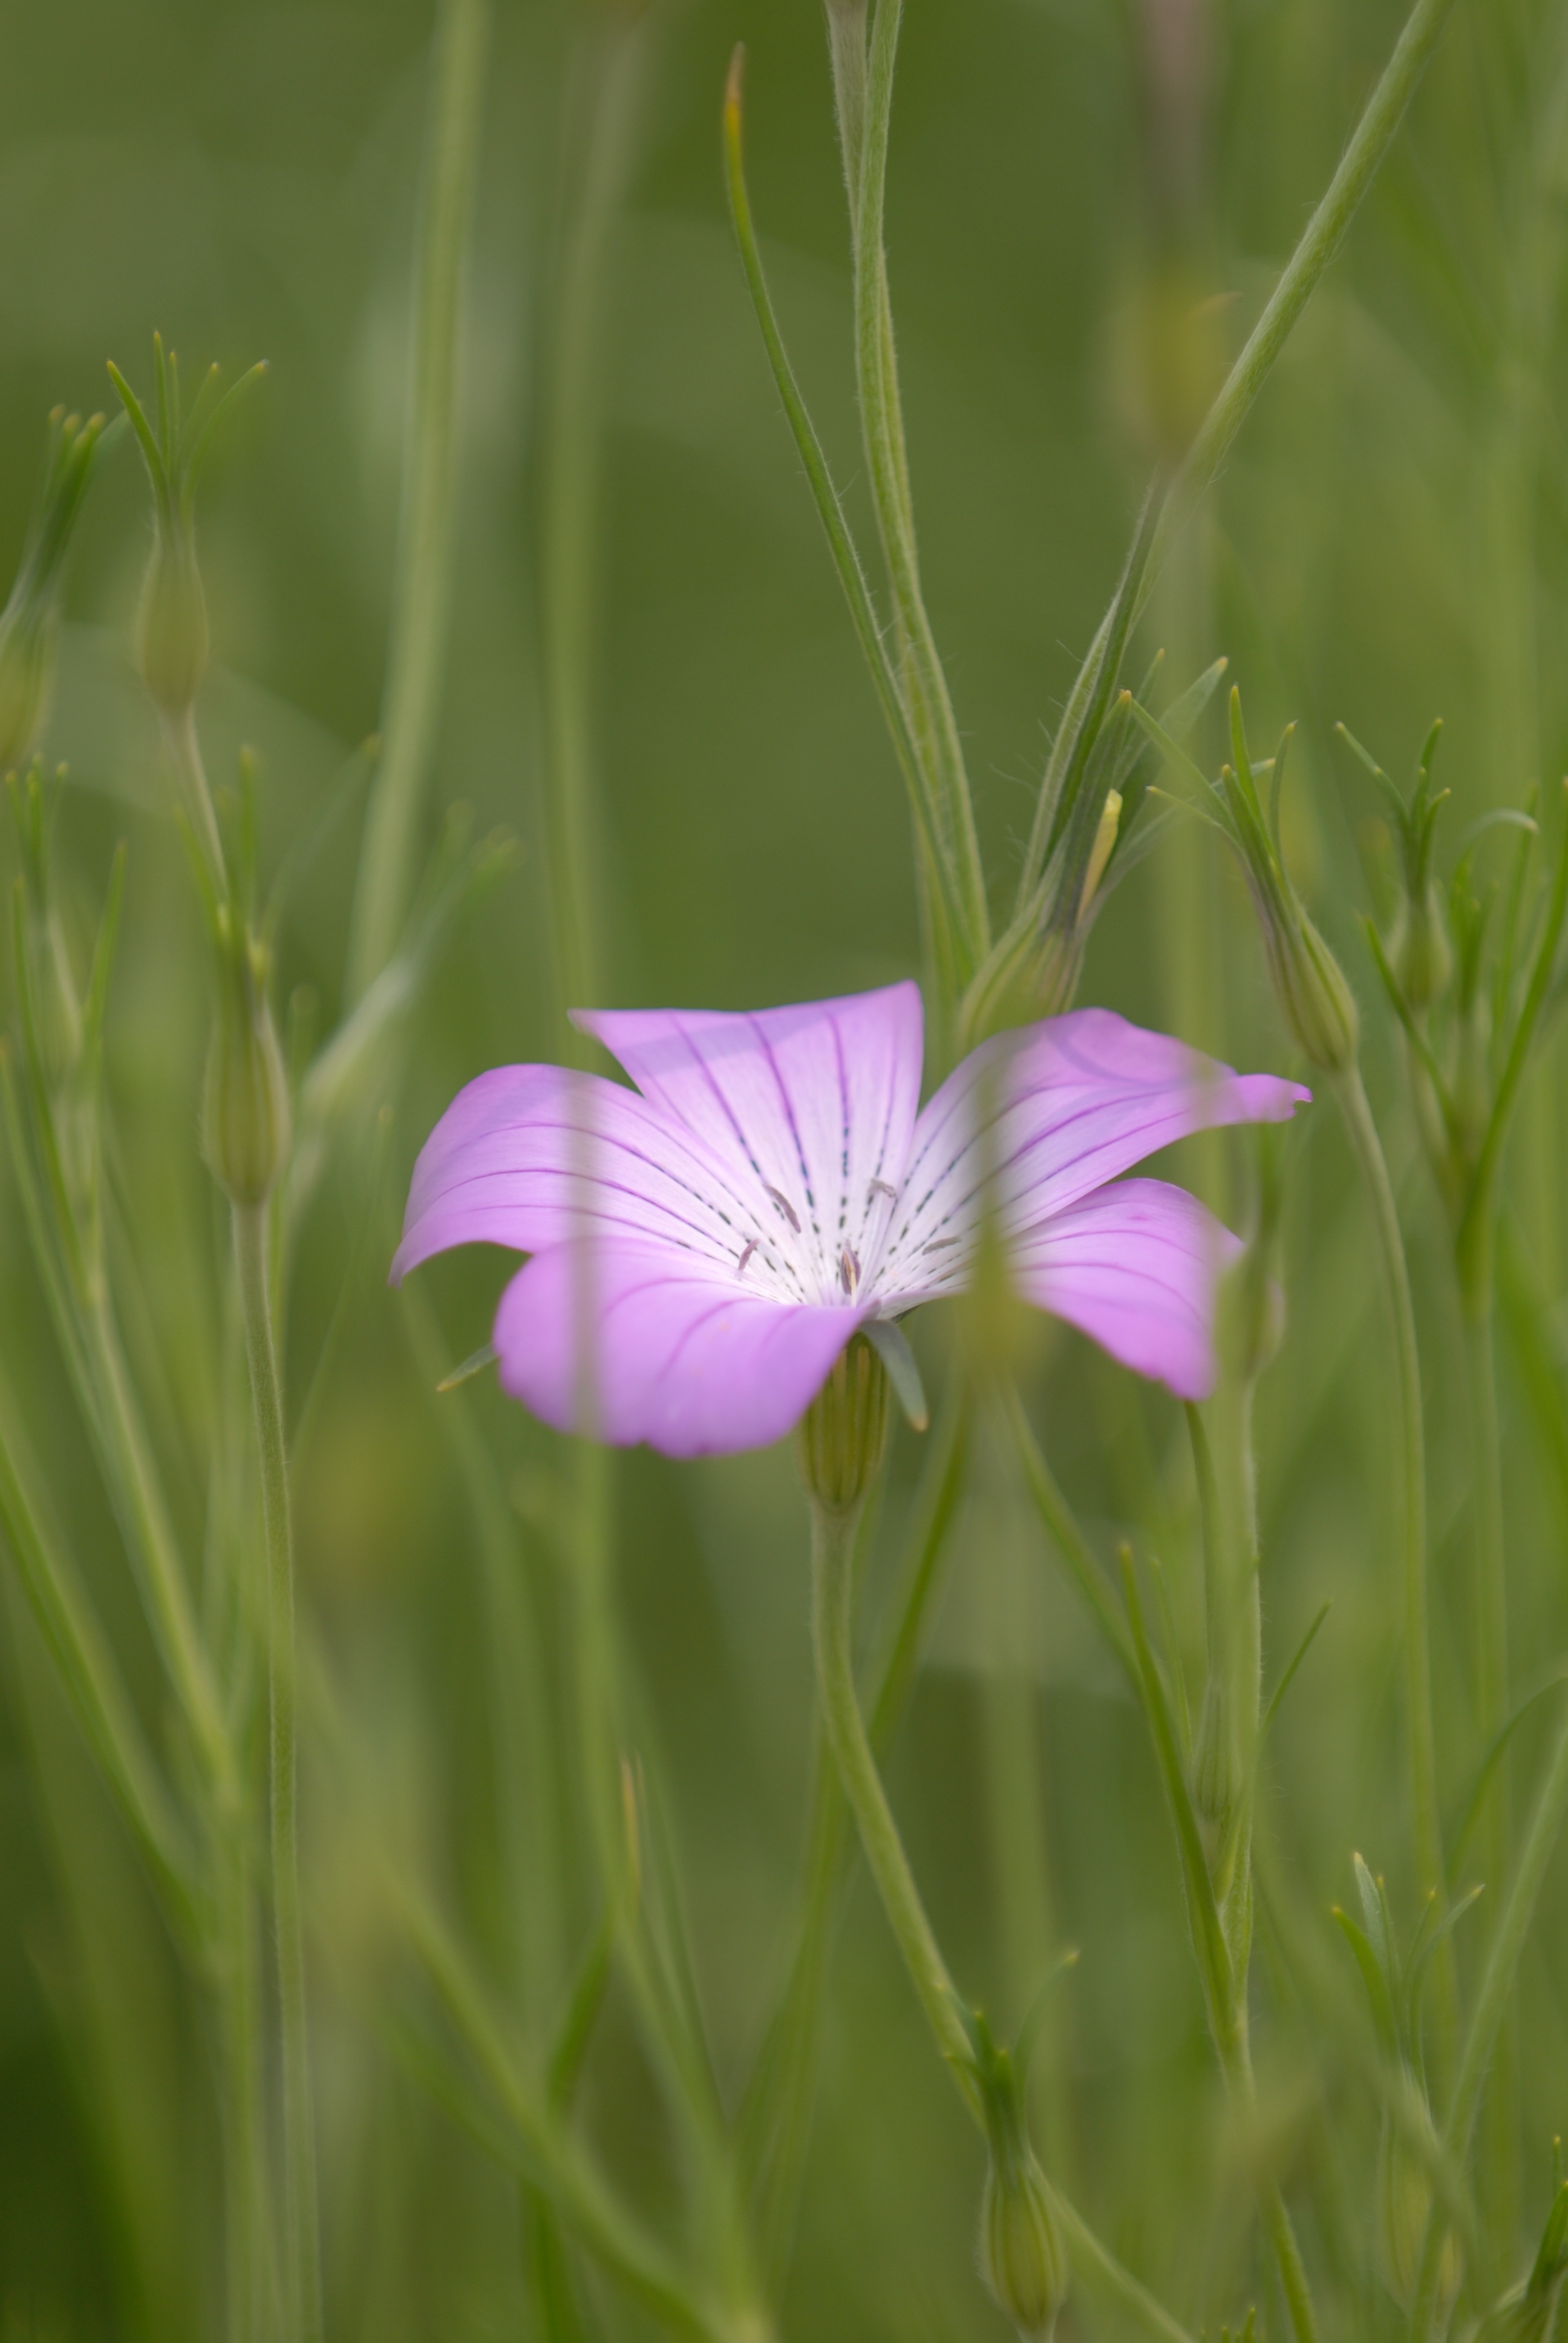
grass, plant, meadow, prairie, flower, purple, petal, botany, flora, wildflower, flower garden, macro photography, flowering plant, fresh green, karen, grass family, plant stem, land plant